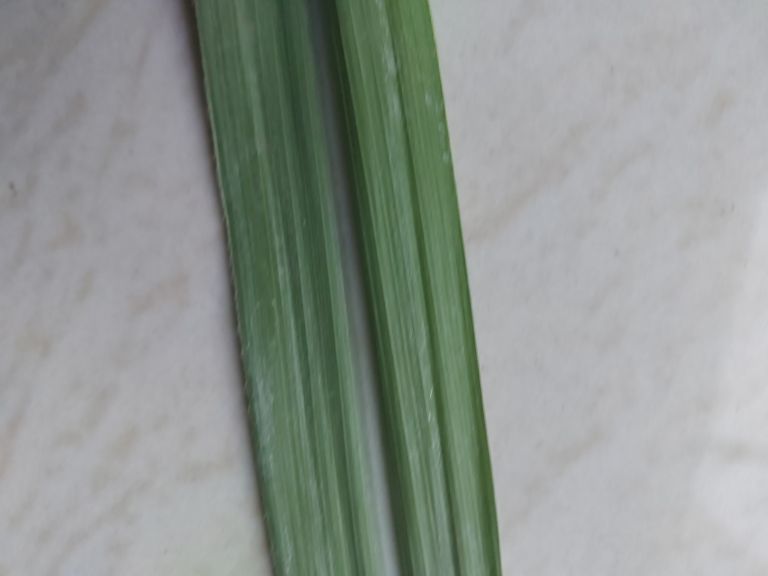
Label: Viral Disease